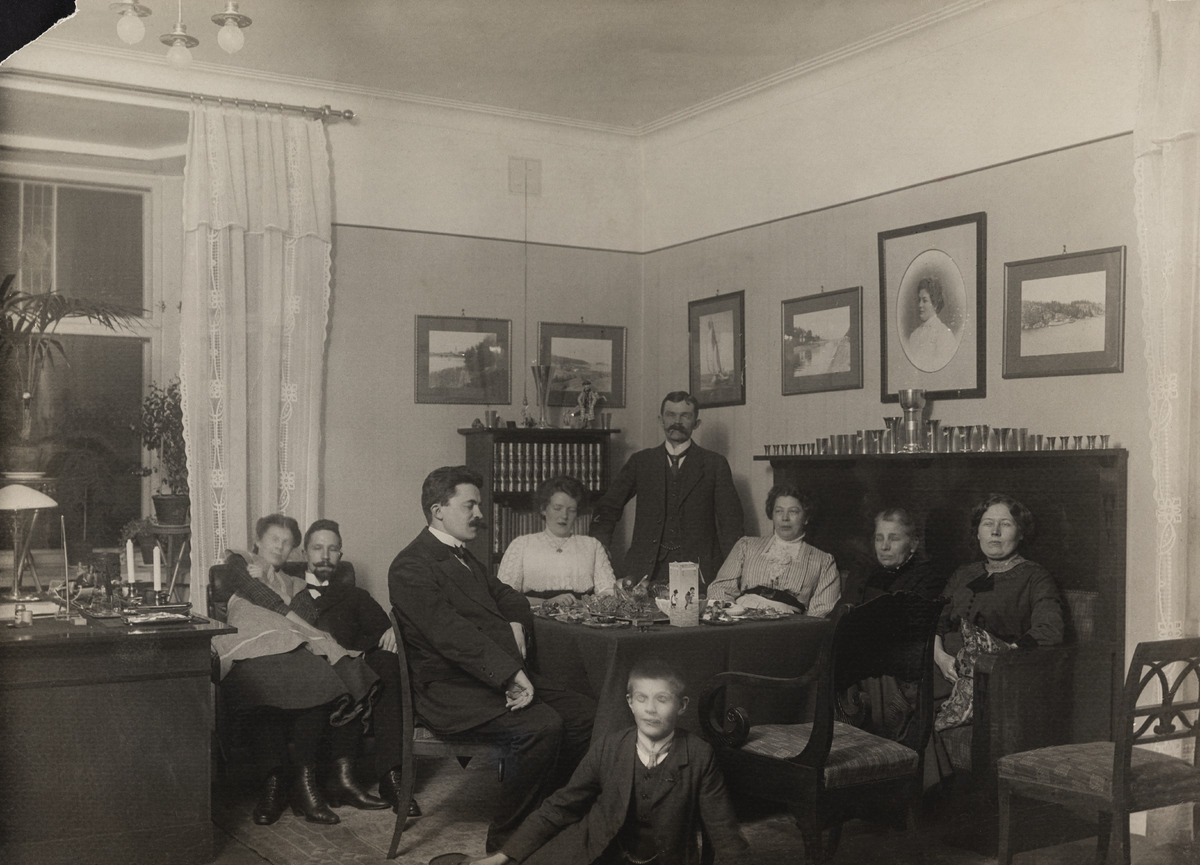
Kulosaaren huvilakaupungin perustajien Axel Ståhlen (istuu vaimonsa Ann Marie sylissään vasemmalla) ja Oscar Bomansonin perheitä ja sukulaisia asettuneena kuvaan
sisällön kuvaus: Kulosaaren huvilakaupungin perustajien Axel Ståhlen (istuu vaimonsa Ann Marie sylissään vasemmalla) ja Oscar Bomansonin perheitä ja sukulaisia asettuneena kuvaan. Pöydän ääressä valkoisessa puserossa Lisa Gustafsson naim. Lindell, hänen vieressään

seisomassa Oscar Bomasson, jonka vieressä oikealla hänen vaimonsa Annie. Lattialla istuu Oscar ja Annie Bomanssonin poika Åke. mustavalkoinen
Ajankohta: kuvausaika 1910 -luku
Aiheet: Bomanson, Karl Oscar, Bomansson, Ann Marie, Bomasson, Annie, Gutafsson, Lisa, Ståhle, Axel, perheet, sukulaiset, huvilakaupungit, huvilat, naiset, vaimot, miehet, lapset, taulut, tuolit, kampaukset, miesten puvut, verhot, kengät, viikset